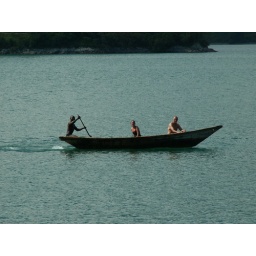
Jim and Adele on a boat back to the shore after swimming in the lake. I stayed safely on shore.